Heat (2023 TV series)

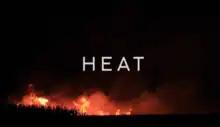

Heat is a British-Australian action-thriller television series created by Jason Herbison and directed by Kate Kendall. It was broadcast over four consecutive days from 11 July 2023 on Channel 5 in the UK, and from 4 October 2023 on Network 10 in Australia. The plot focuses on two families as they take a joint vacation amidst the bushfire season. "Heat" stars Danny Dyer, Darren McMullen, Pia Miranda, and Jane Allsop. It was filmed in Melbourne and rural Victoria in November and December 2022.